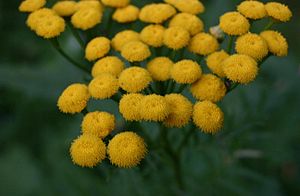
Rejnfan-slægten
Rejnfan (Tanacetum vulgare).
Rejnfan (Tanacetum vulgare).
Rejnfan-slægten er en slægt, der er udbredt i de tempererede eller subtropiske dele af Nordafrika, Europa, Asien og Nordamerika med ca. 70 arter. Det er i reglen flerårige urter, men enårige urter og halvbuske forekommer også. Det er aromatisk lugtende planter, der danner jordstængler. Bladene sidder spredt og er oftest fjersnitdelte. Blomsterne sidder oftest samlet i kurve, som atter danner halvskærme. Skærmene indeholder op til 21 tungeblomster og 60-300 rørblomster. Tungeblomsterne er gule eller hvide, mens rørblomsterne er gule. Frugterne er ribbede nødder med fnok.